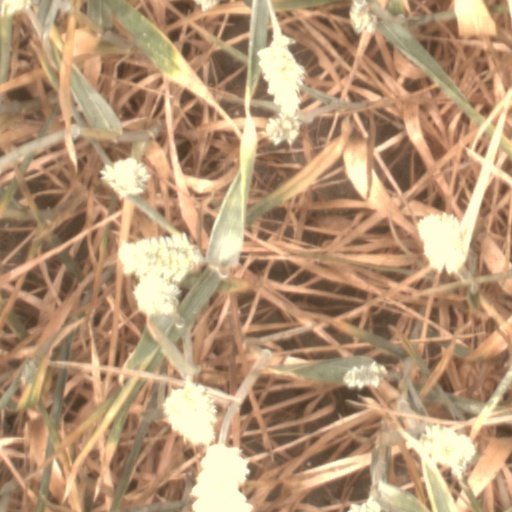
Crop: wheat